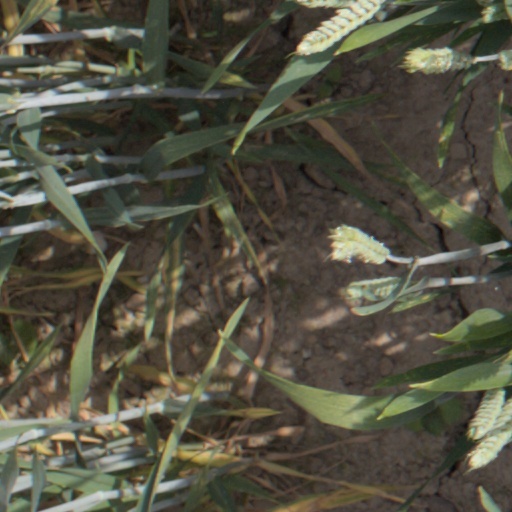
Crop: wheat